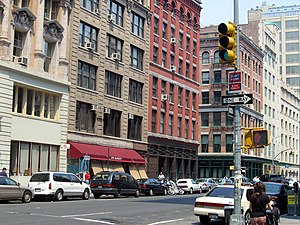
Tribeca
Hudson Street i Tribeca
Tribeca, nogle gange skrevet TriBeCa, er en bydel i Lower Manhattan, New York City. Navnet er en sammentrækning "Triangle Below Canal Street". Området som nærmere er trapezformet afgrænses af Canal Street, West Street, Broadway og Vesey Street. Tribeca Film Festival finder sted i bydelen.